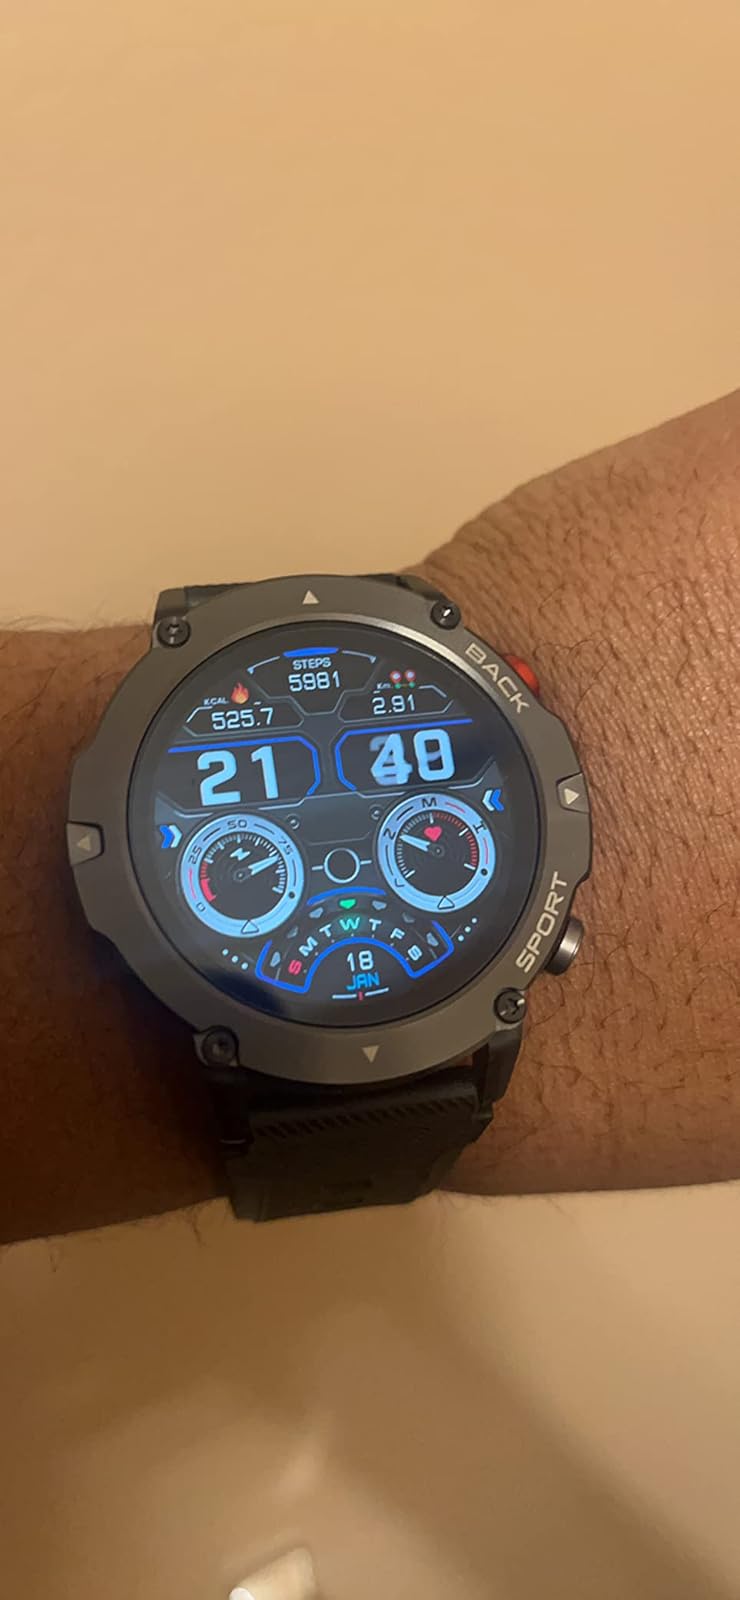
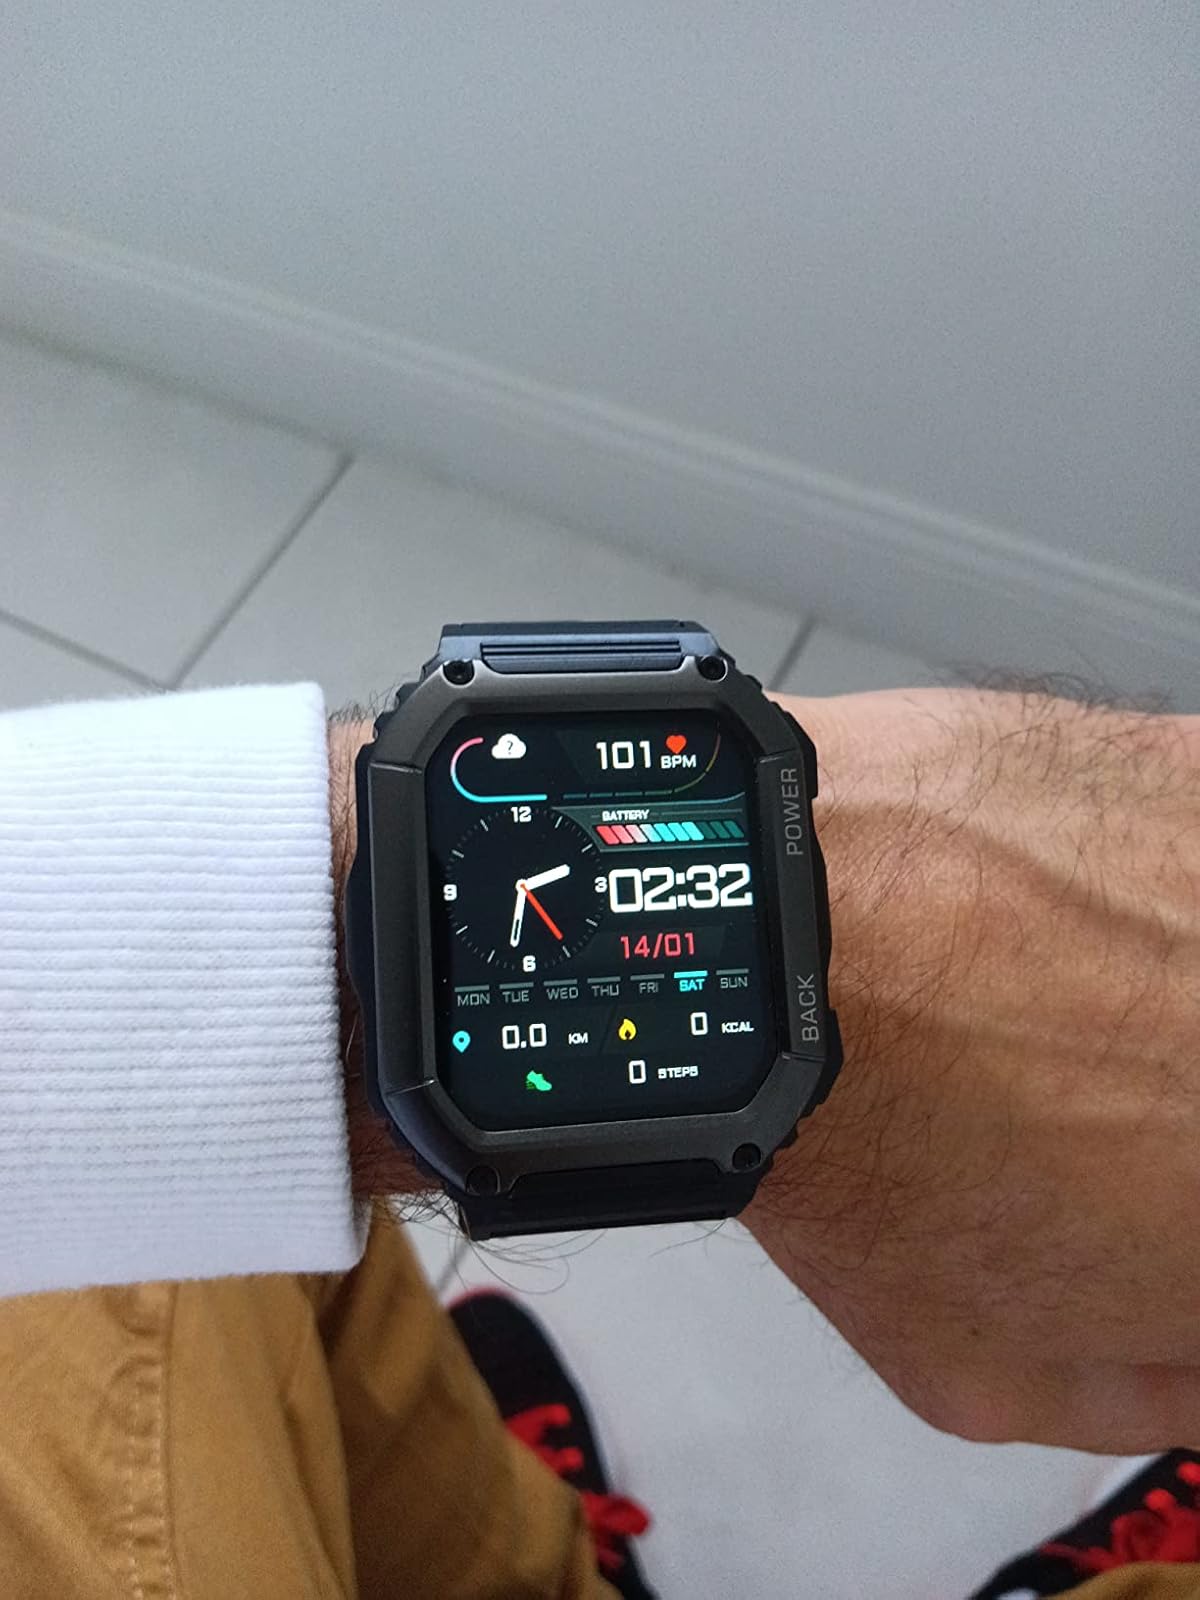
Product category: smartwatch
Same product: no